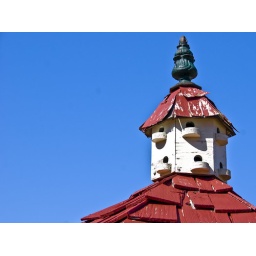
I really enjoyed how the roof to my wishing well looked against the clear blue sky